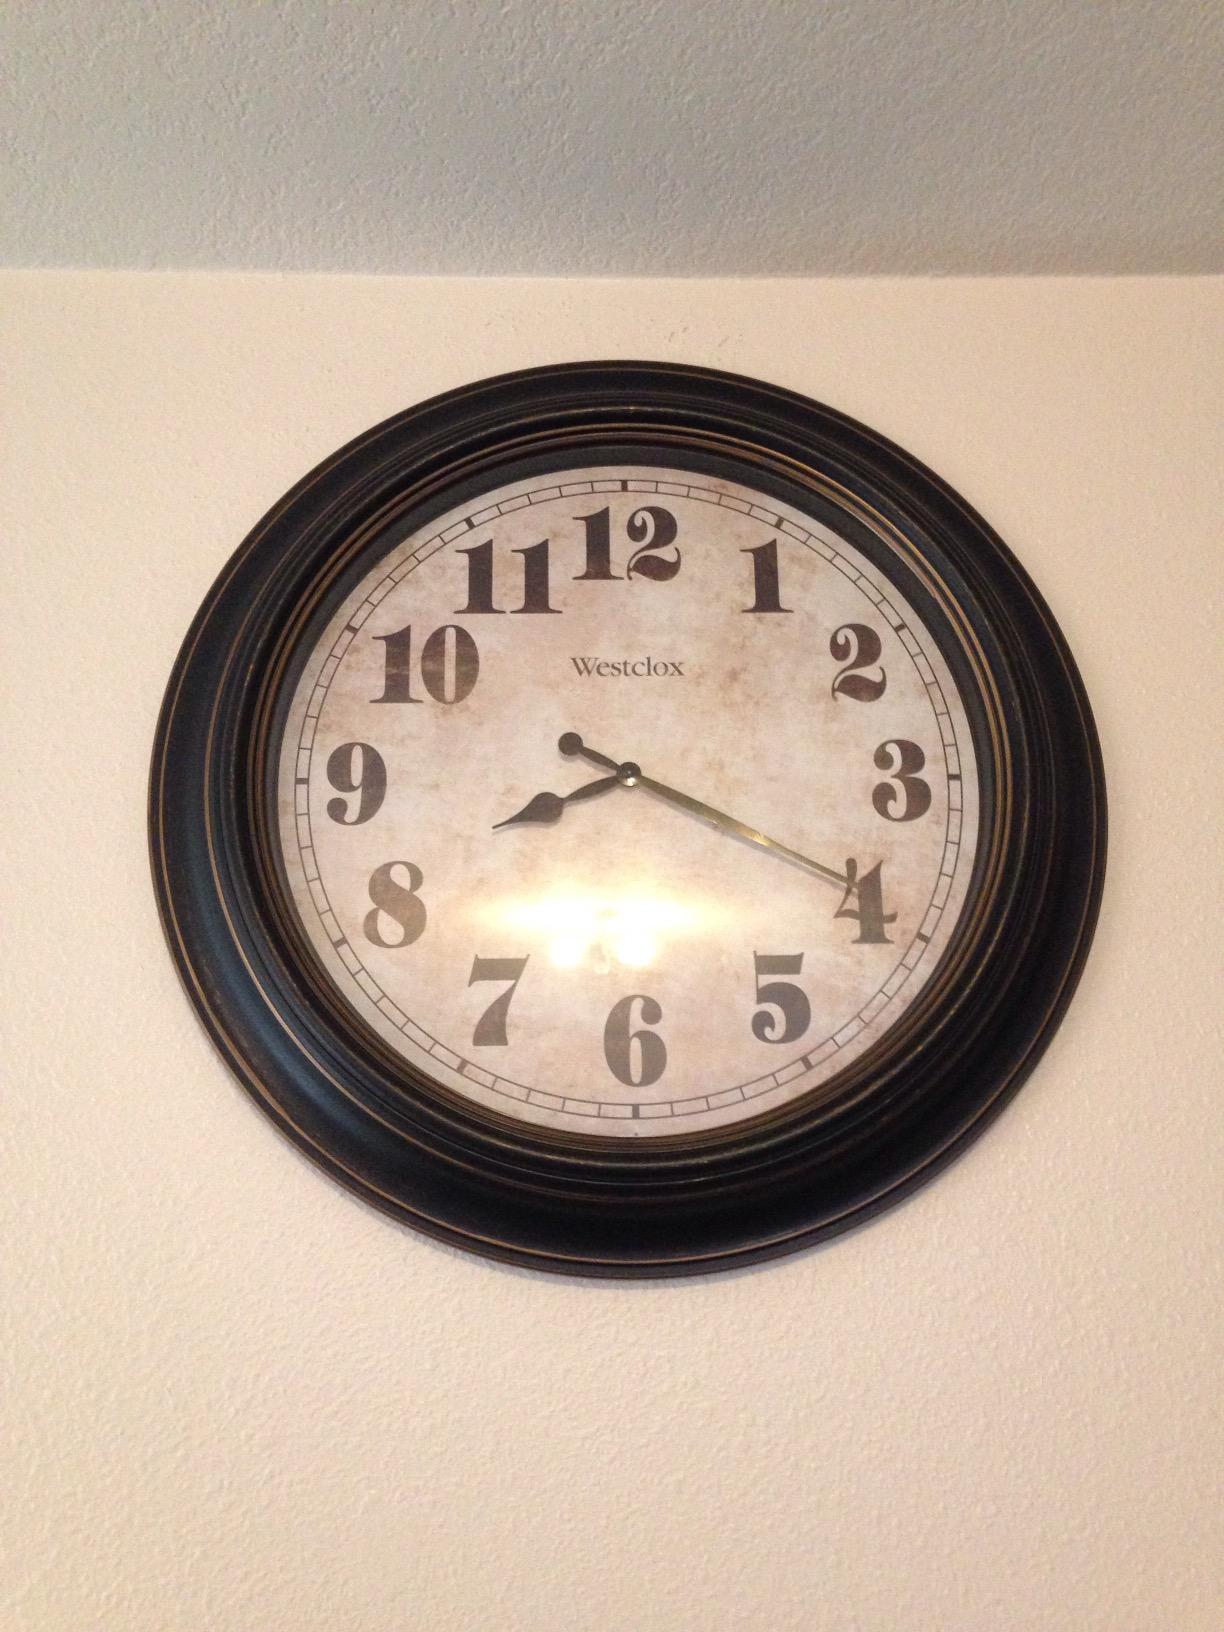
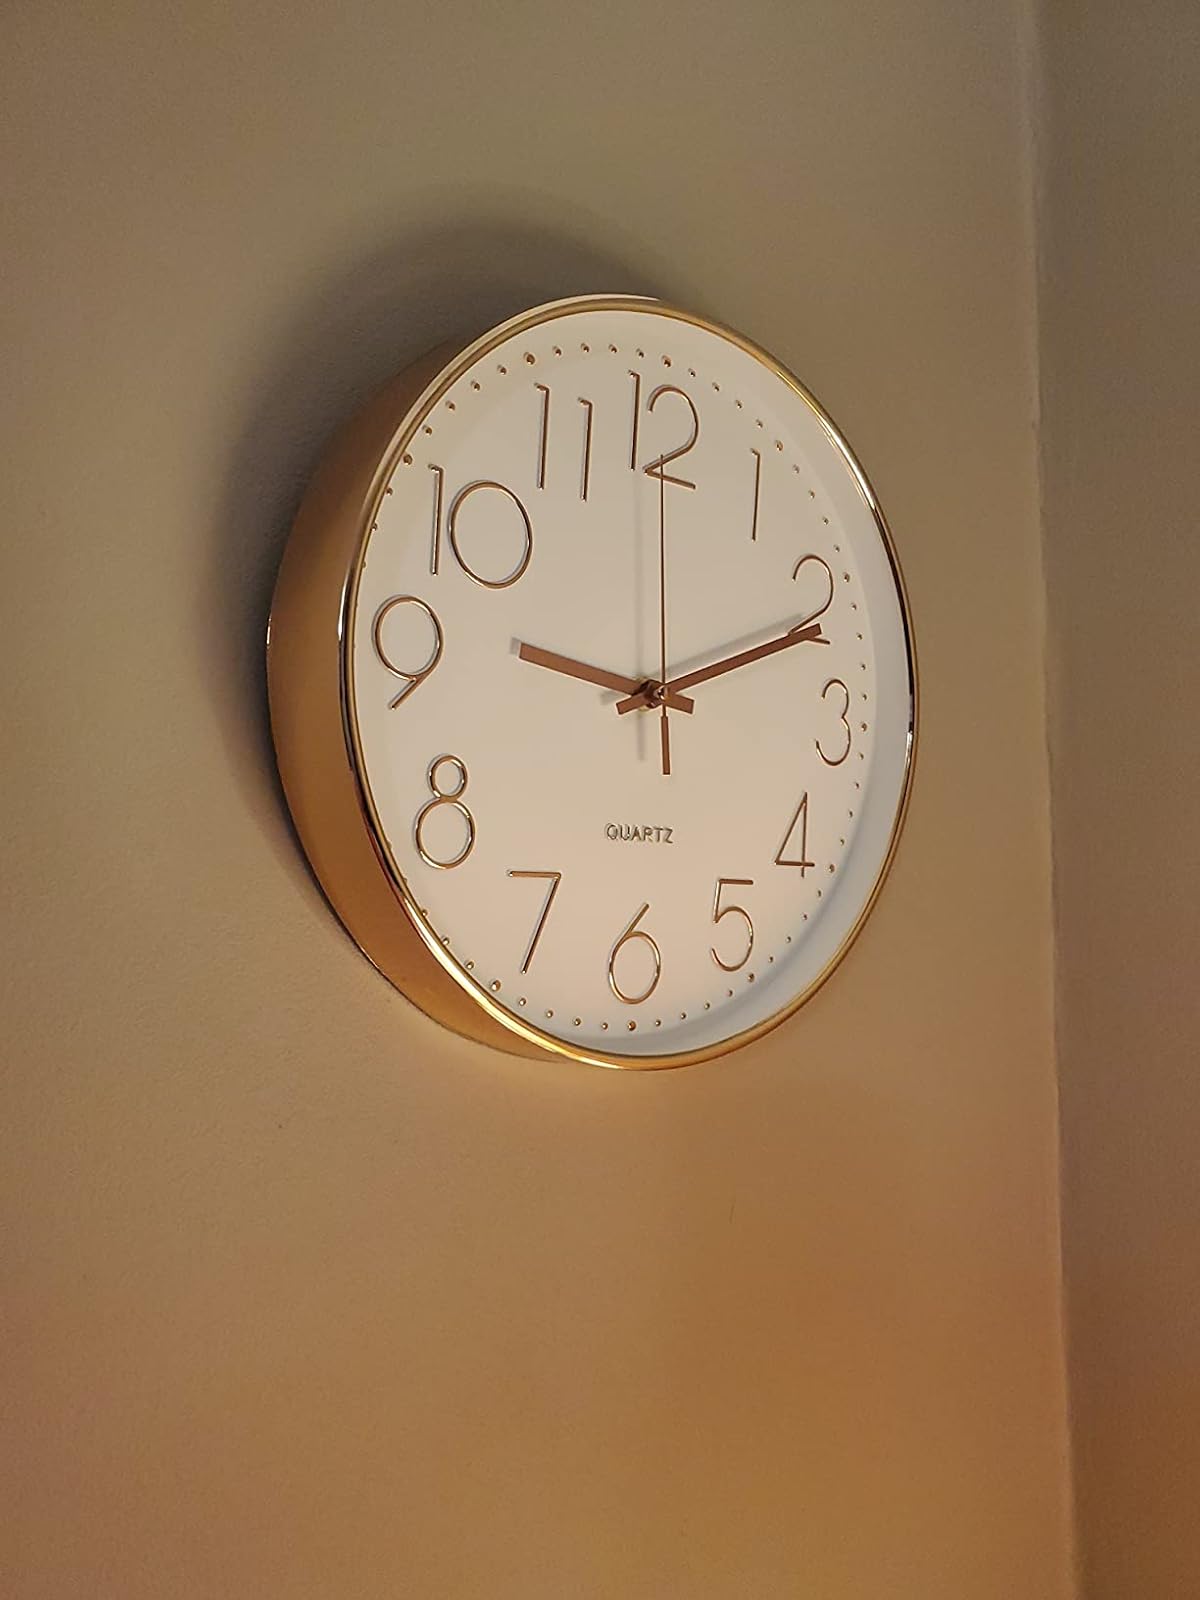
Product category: clock
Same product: no